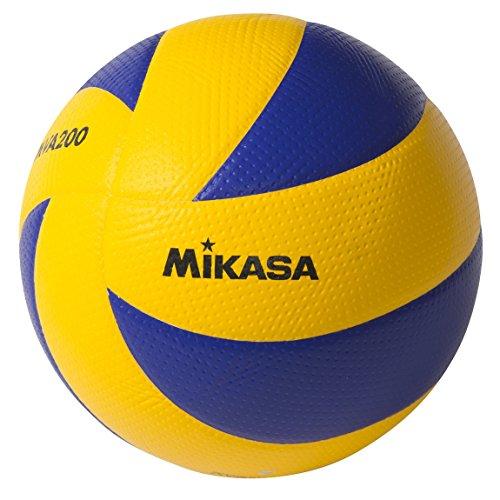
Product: Mikasa MVA200 2008(Beijing), 2012(London), and 2016(Rio) indoor Olympic Games Ball (Blue/Yellow)
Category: Sports & Outdoors | Sports & Fitness | Team Sports | Volleyball | Volleyballs
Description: official game ball for the 2008Beijing, 2012London, and 2016Rio indoor Olympic Games.
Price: $48.13
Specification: Product Dimensions:         7.5 x 7.5 x 3.5 inches ; 9.6 ounces    |Shipping Weight: 9.6 ounces (View shipping rates and policies)|Domestic Shipping: Currently, item can be shipped only within the U.S. and to APO/FPO addresses. For APO/FPO shipments, please check with the manufacturer regarding warranty and support issues.|International Shipping: This item can be shipped to select countries outside of the U.S.  Learn More|ASIN: B001F51TYK|California residents:  Click here for Proposition 65 warning.|Item model number: 61164|  National Stock Number: 7810-01-573-0339|    #10    in Volleyballs